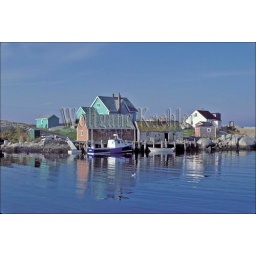
Canada, nova scotia, peggy's cove near halifax, colorful fishing village with boats